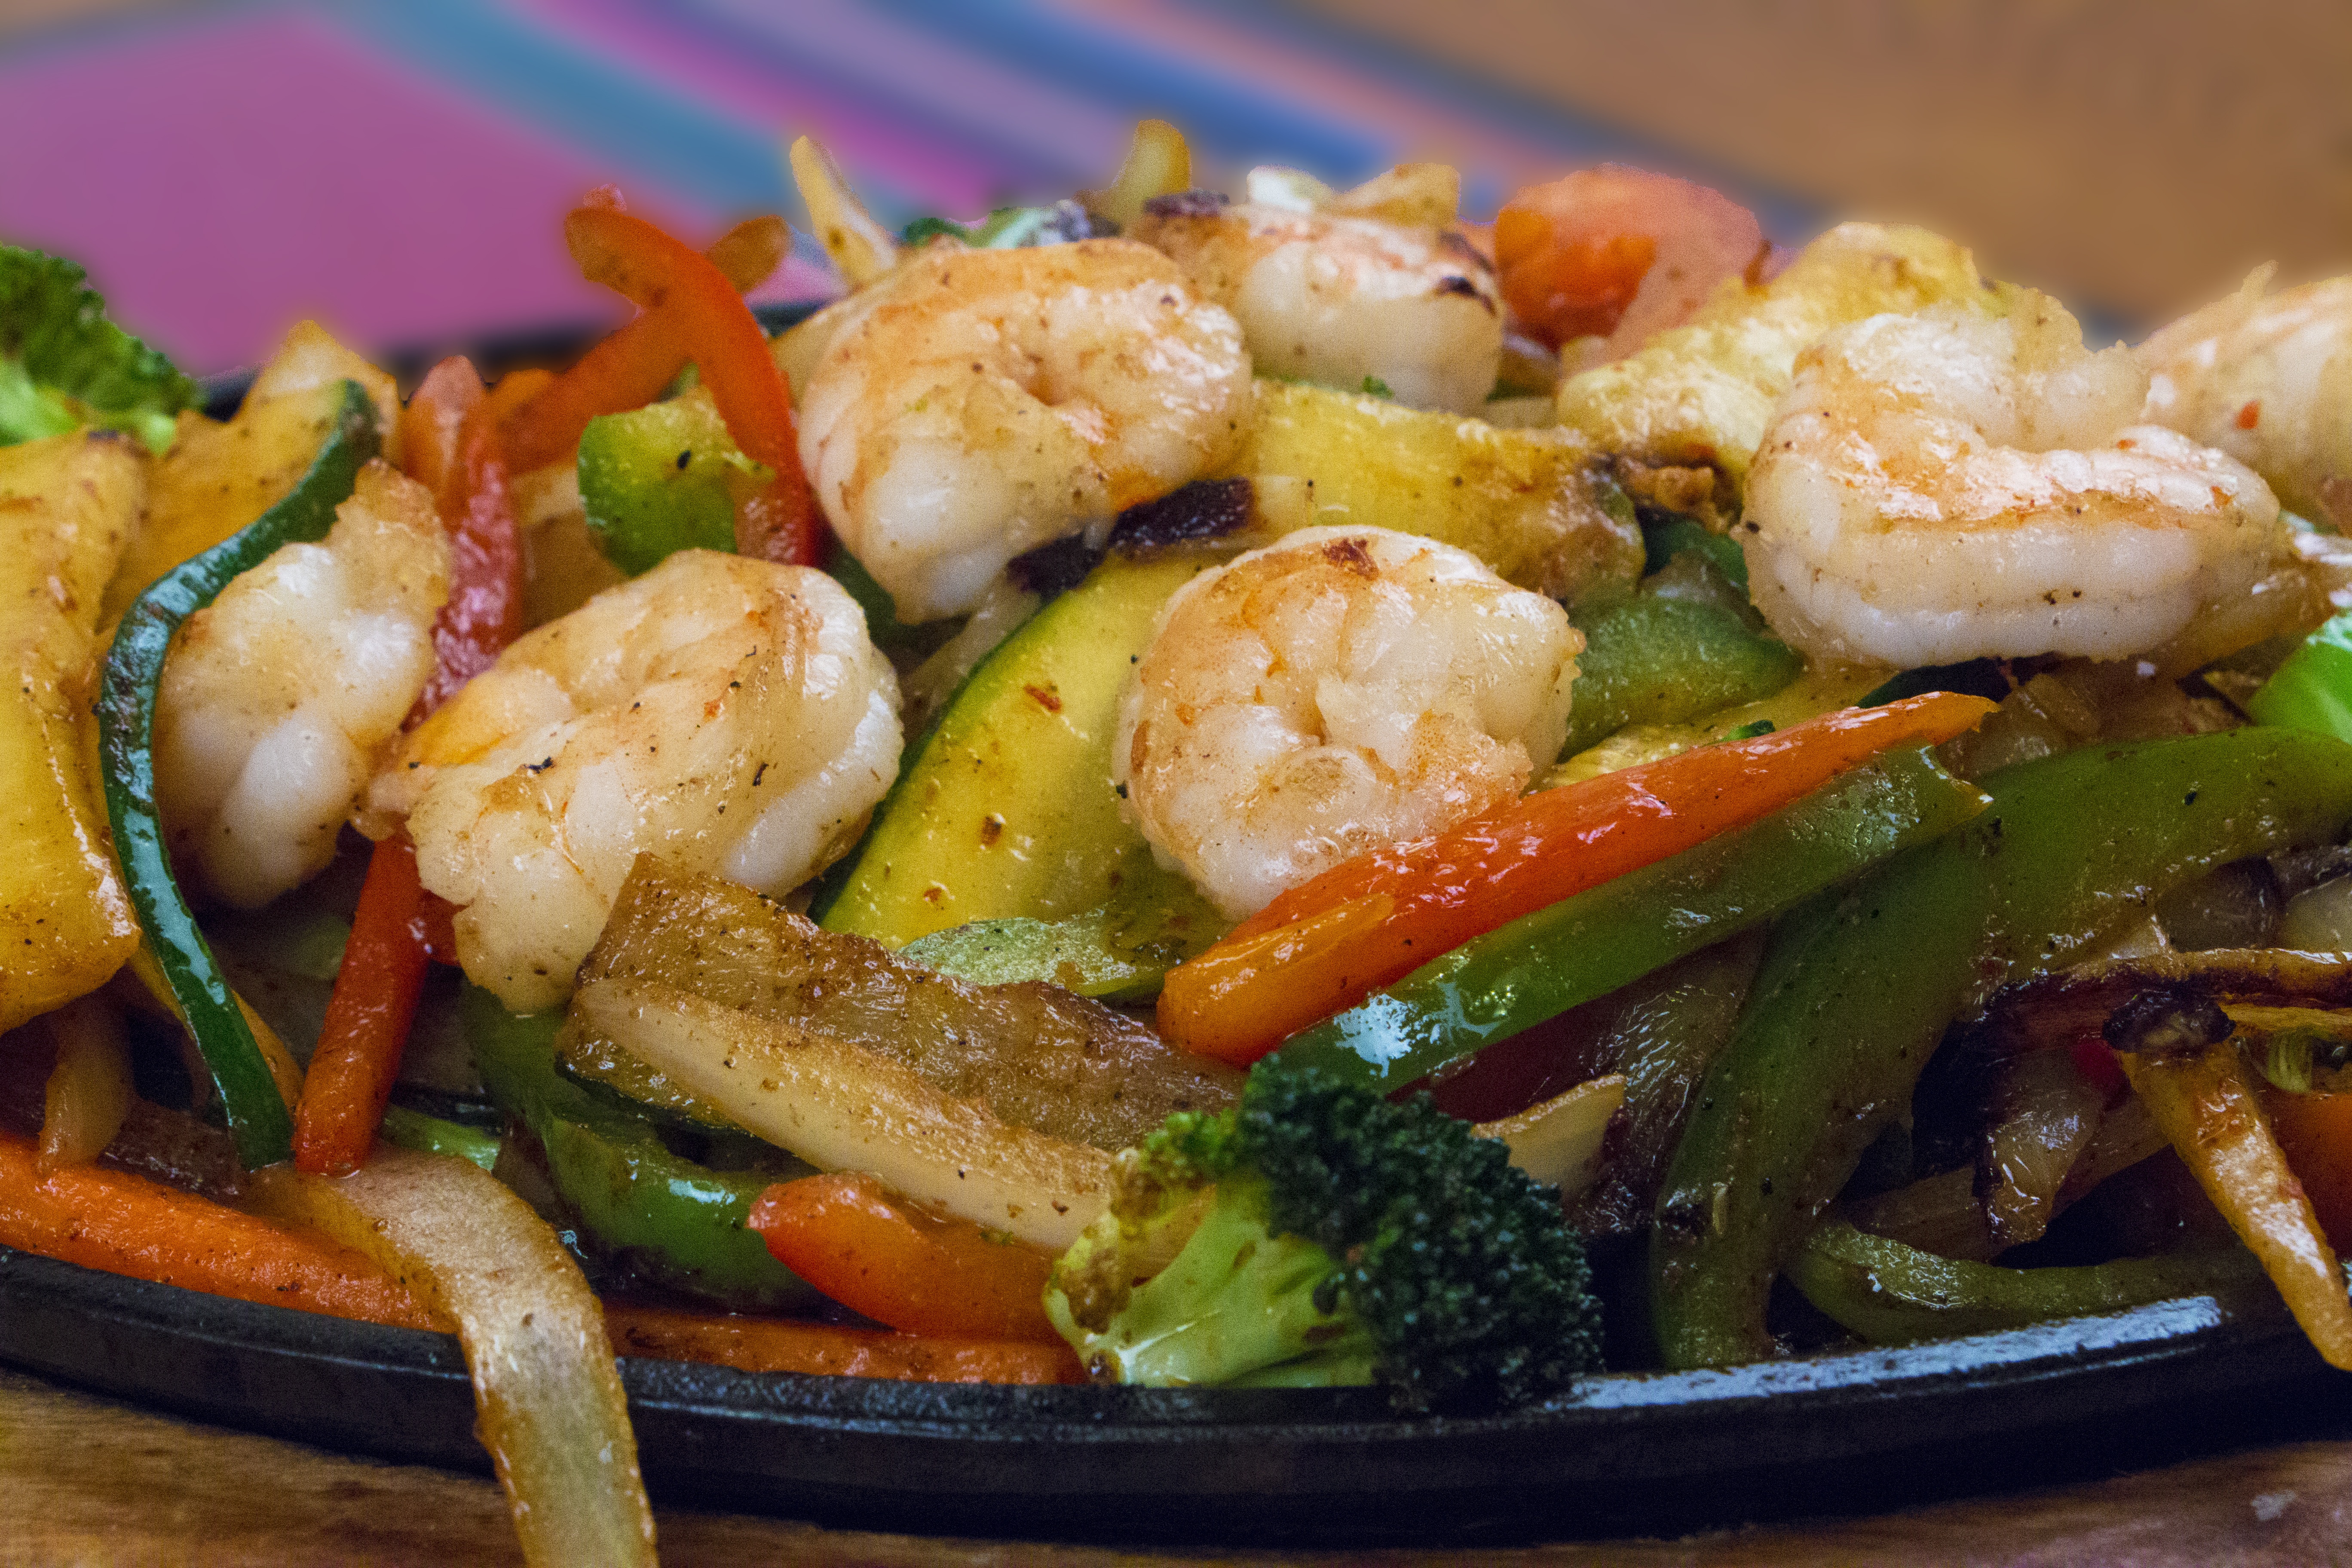
dish, meal, food, produce, vegetable, seafood, cuisine, invertebrate, shrimp, asian food, thai food, mexican food